War on a String

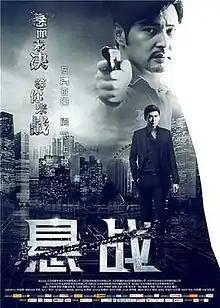

War on a String is a 2015 Chinese suspense crime action film directed by Li Kai. It was released on May 8, 2015 in China.